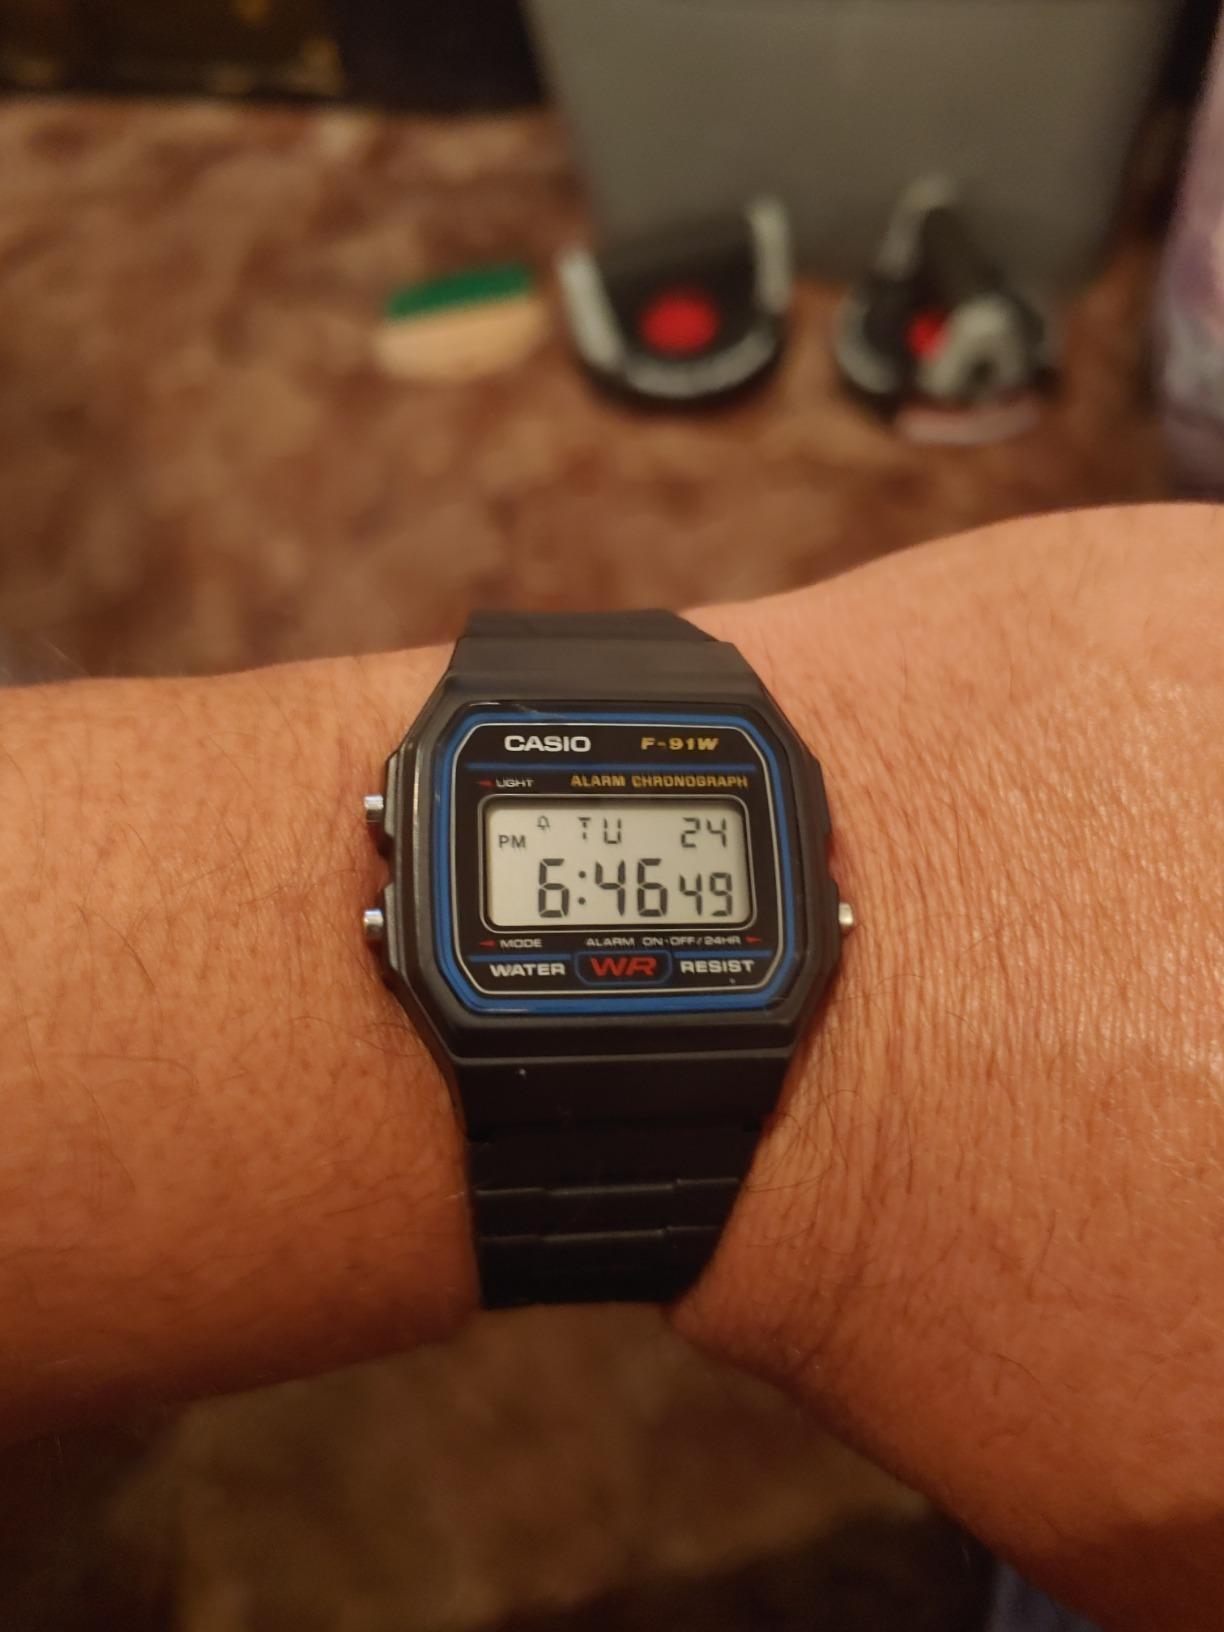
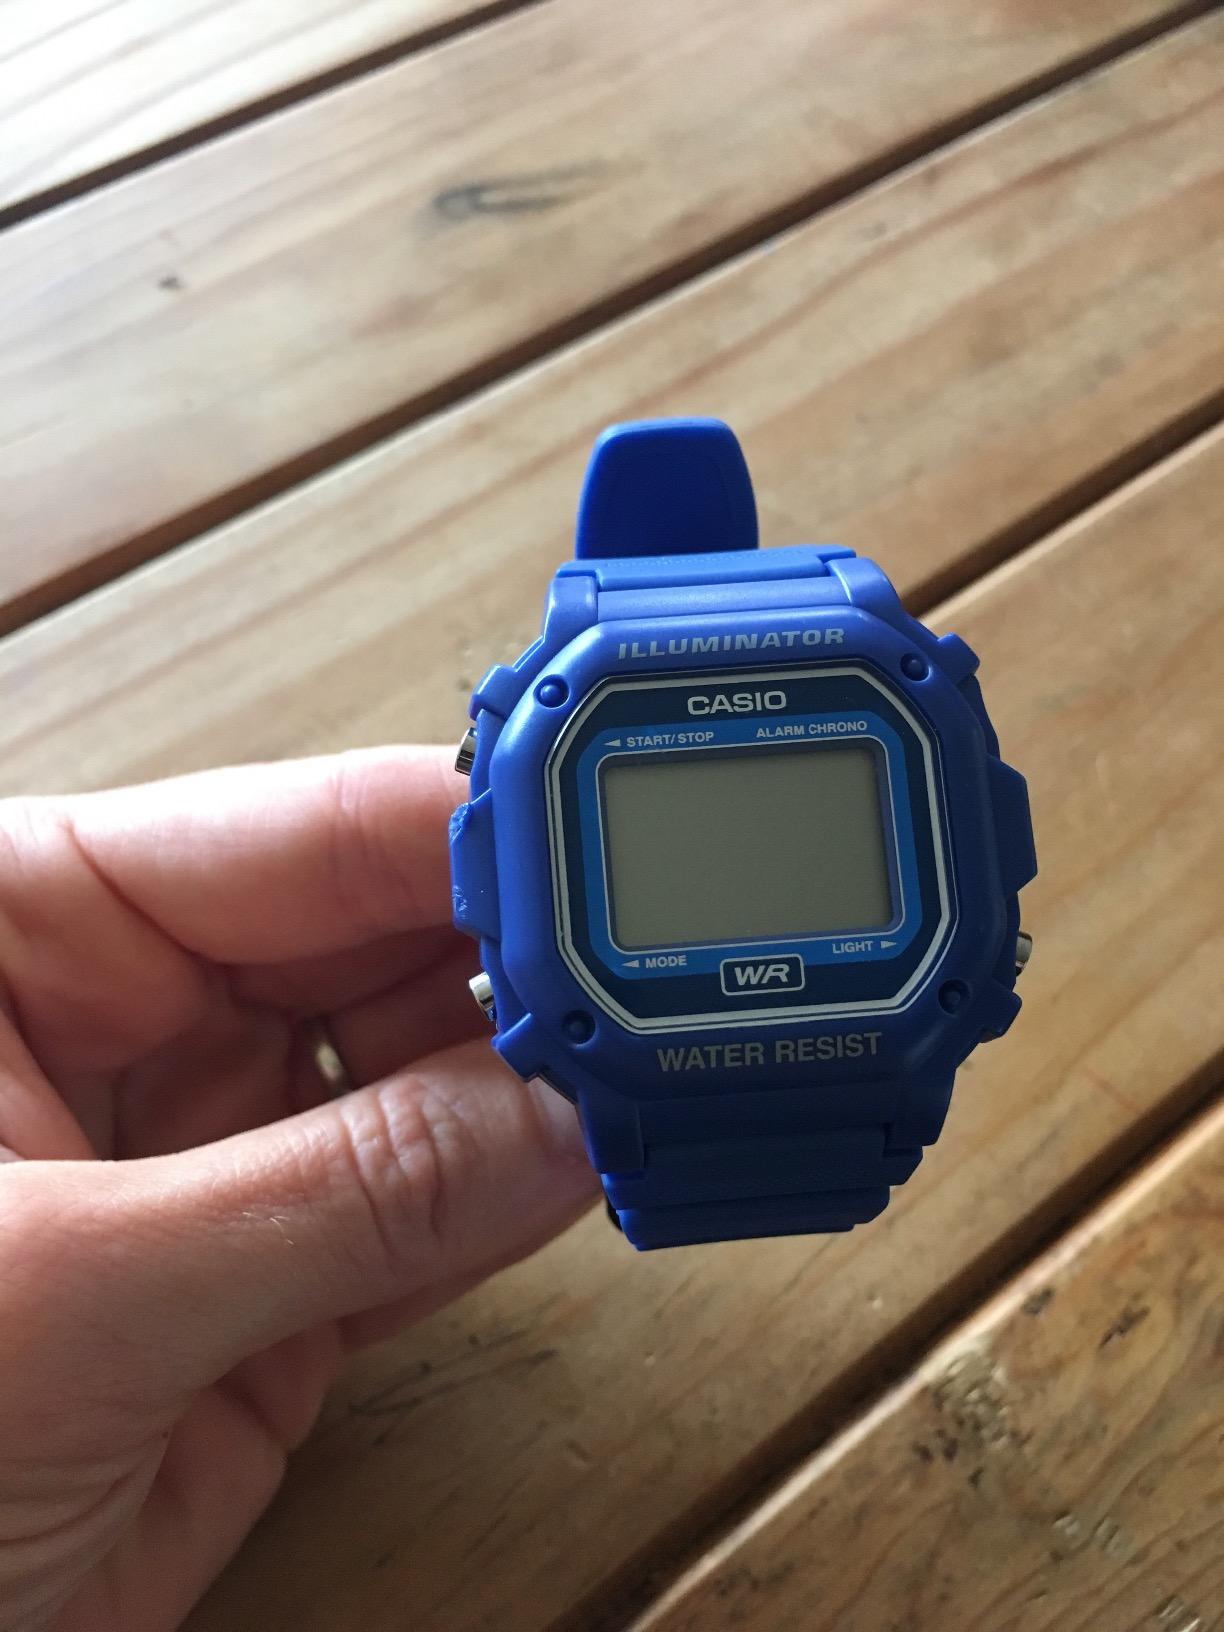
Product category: accessories_watch
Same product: no